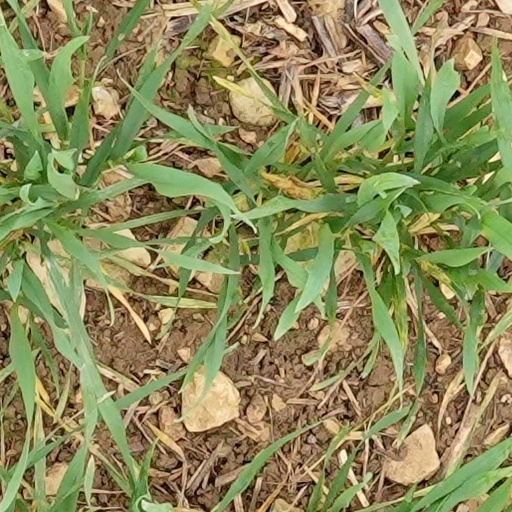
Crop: wheat